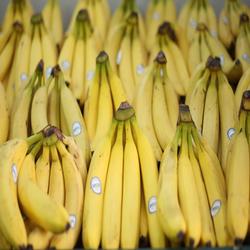
Label: Banana